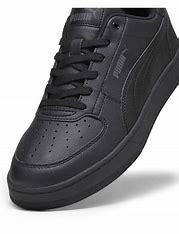
Brand: Puma
Model: Caven